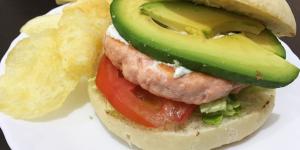
hamburguesa de salmon con aguacate y queso crema